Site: brandenburg
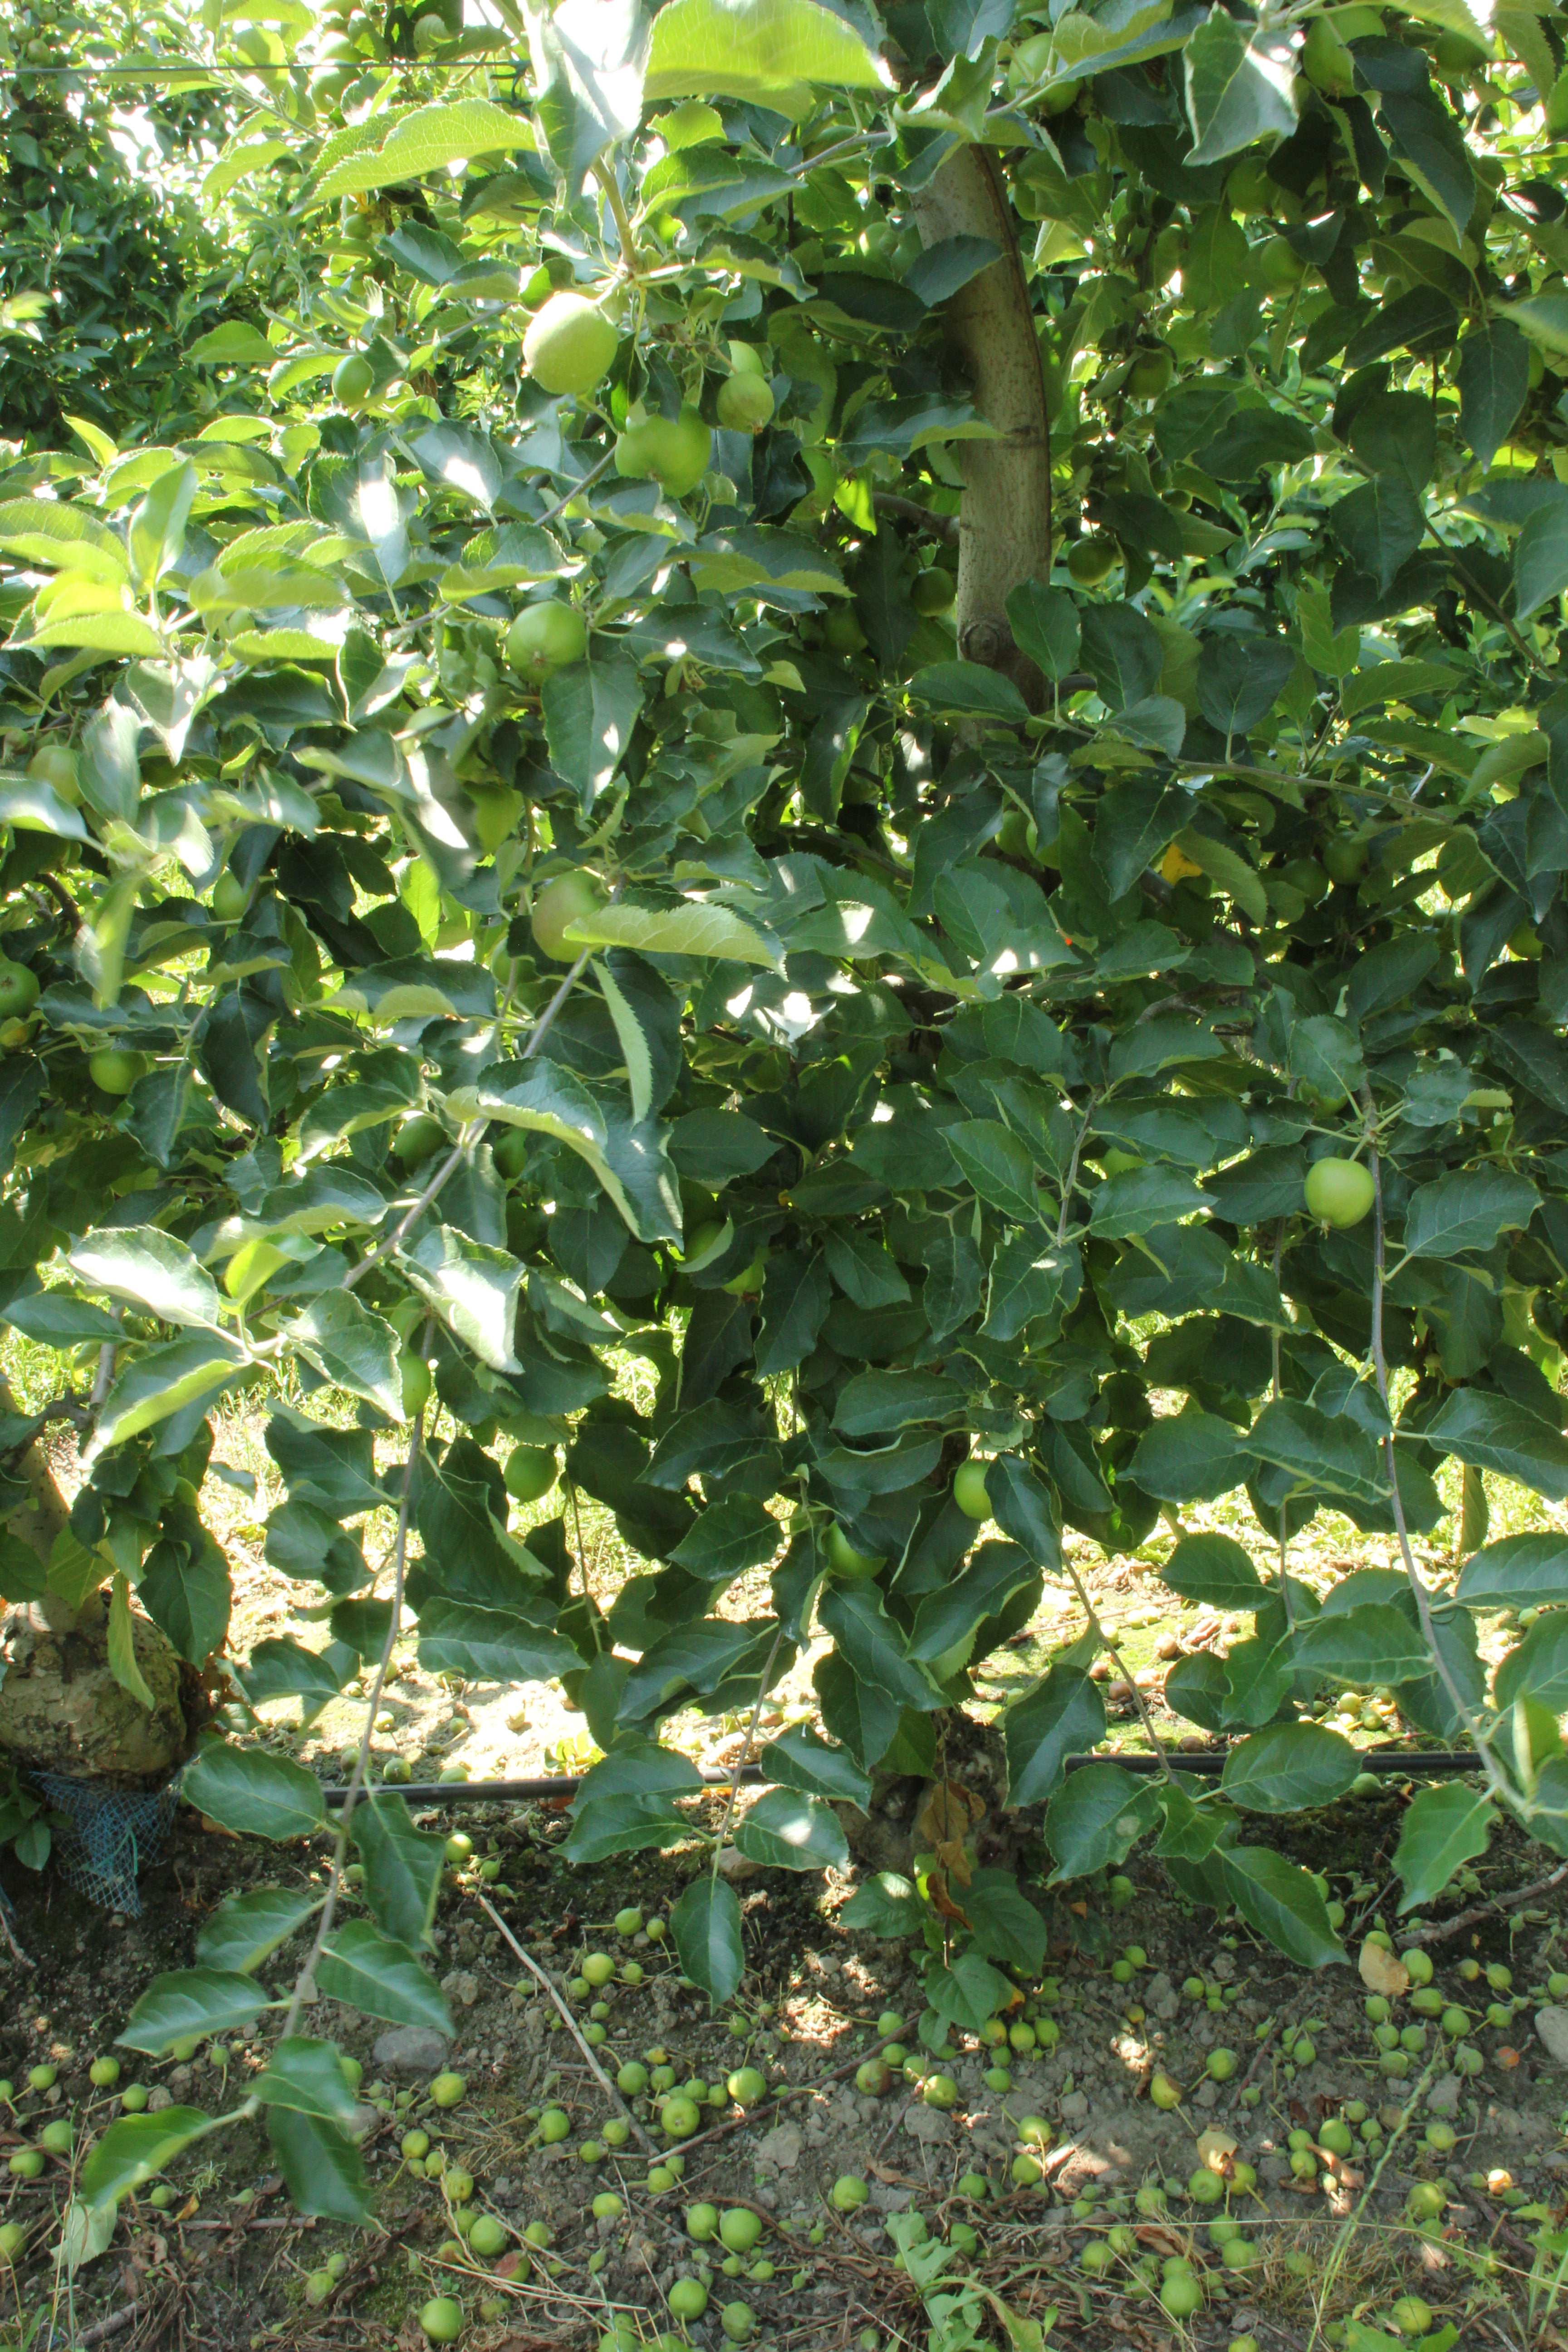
Growth stage (BBCH 74): Development of fruit